Desamuduru

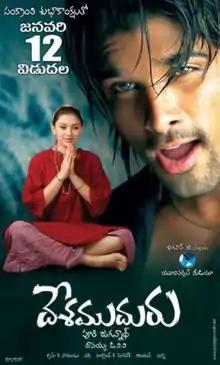
Theatrical release poster

Desamuduru is a 2007 Indian Telugu-language romantic action film directed by Puri Jagannadh and produced by DVV Danayya under Universal Media. The film stars Allu Arjun and Hansika Motwani (in her Telugu debut), alongside Pradeep Rawat, Ali, Devan, Telangana Shakuntala and Subbaraju.